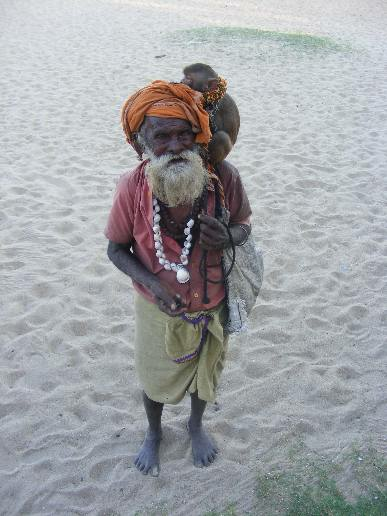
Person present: Yes